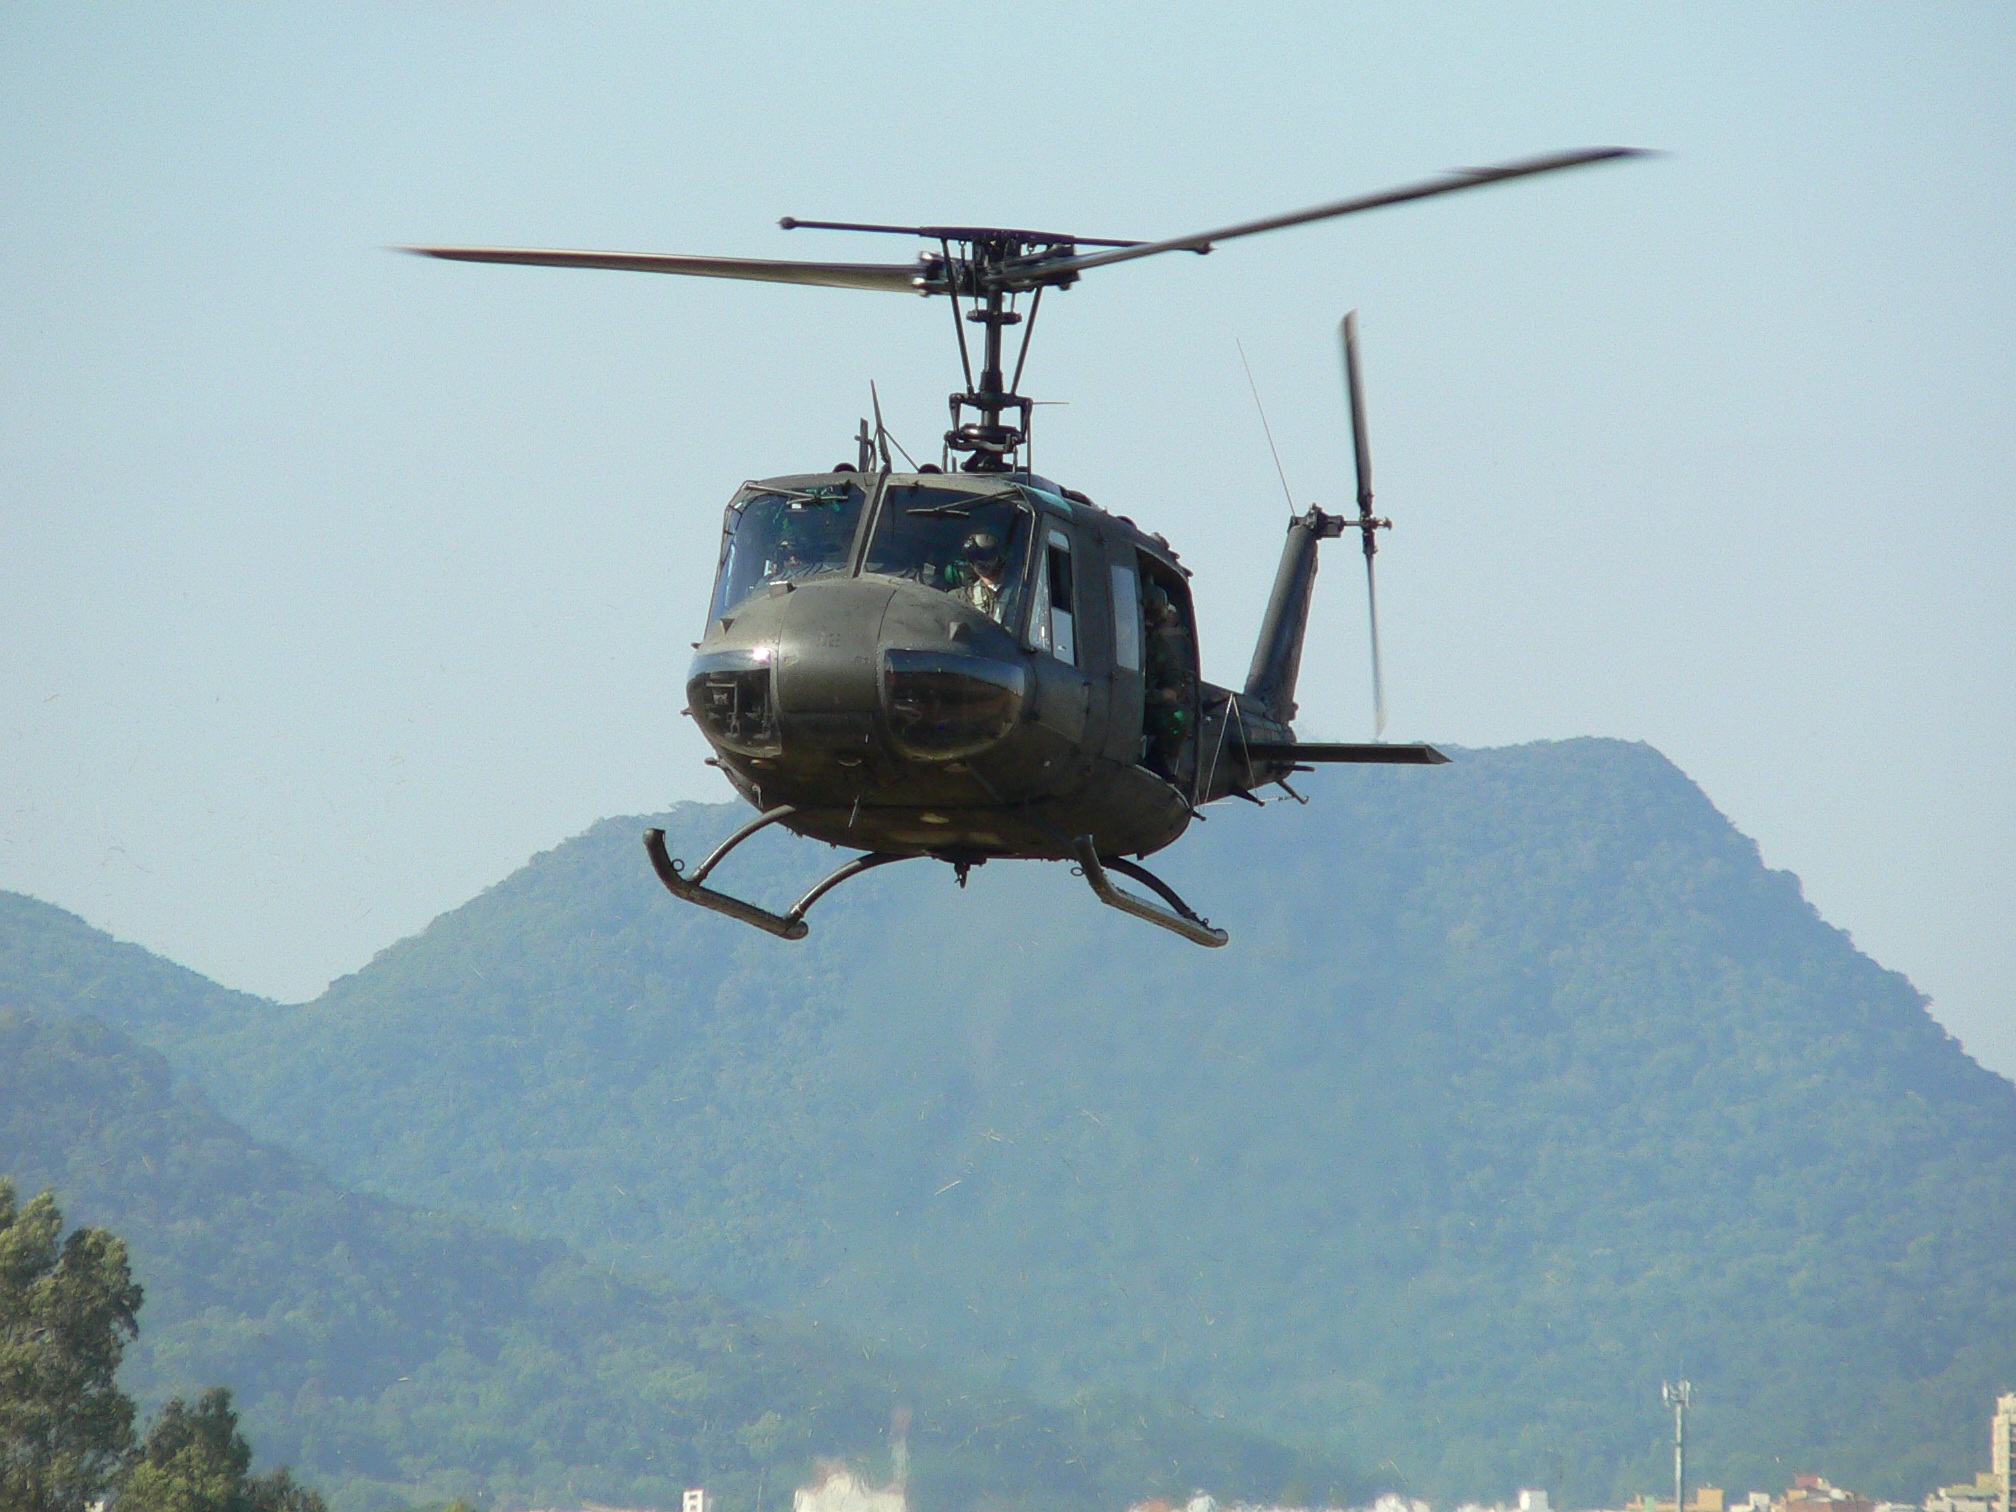
fly, aircraft, vehicle, aviation, flight, helicopter, rotorcraft, air force, atmosphere of earth, helicopter rotor, military helicopter, bell uh 1 iroquois, bell 412